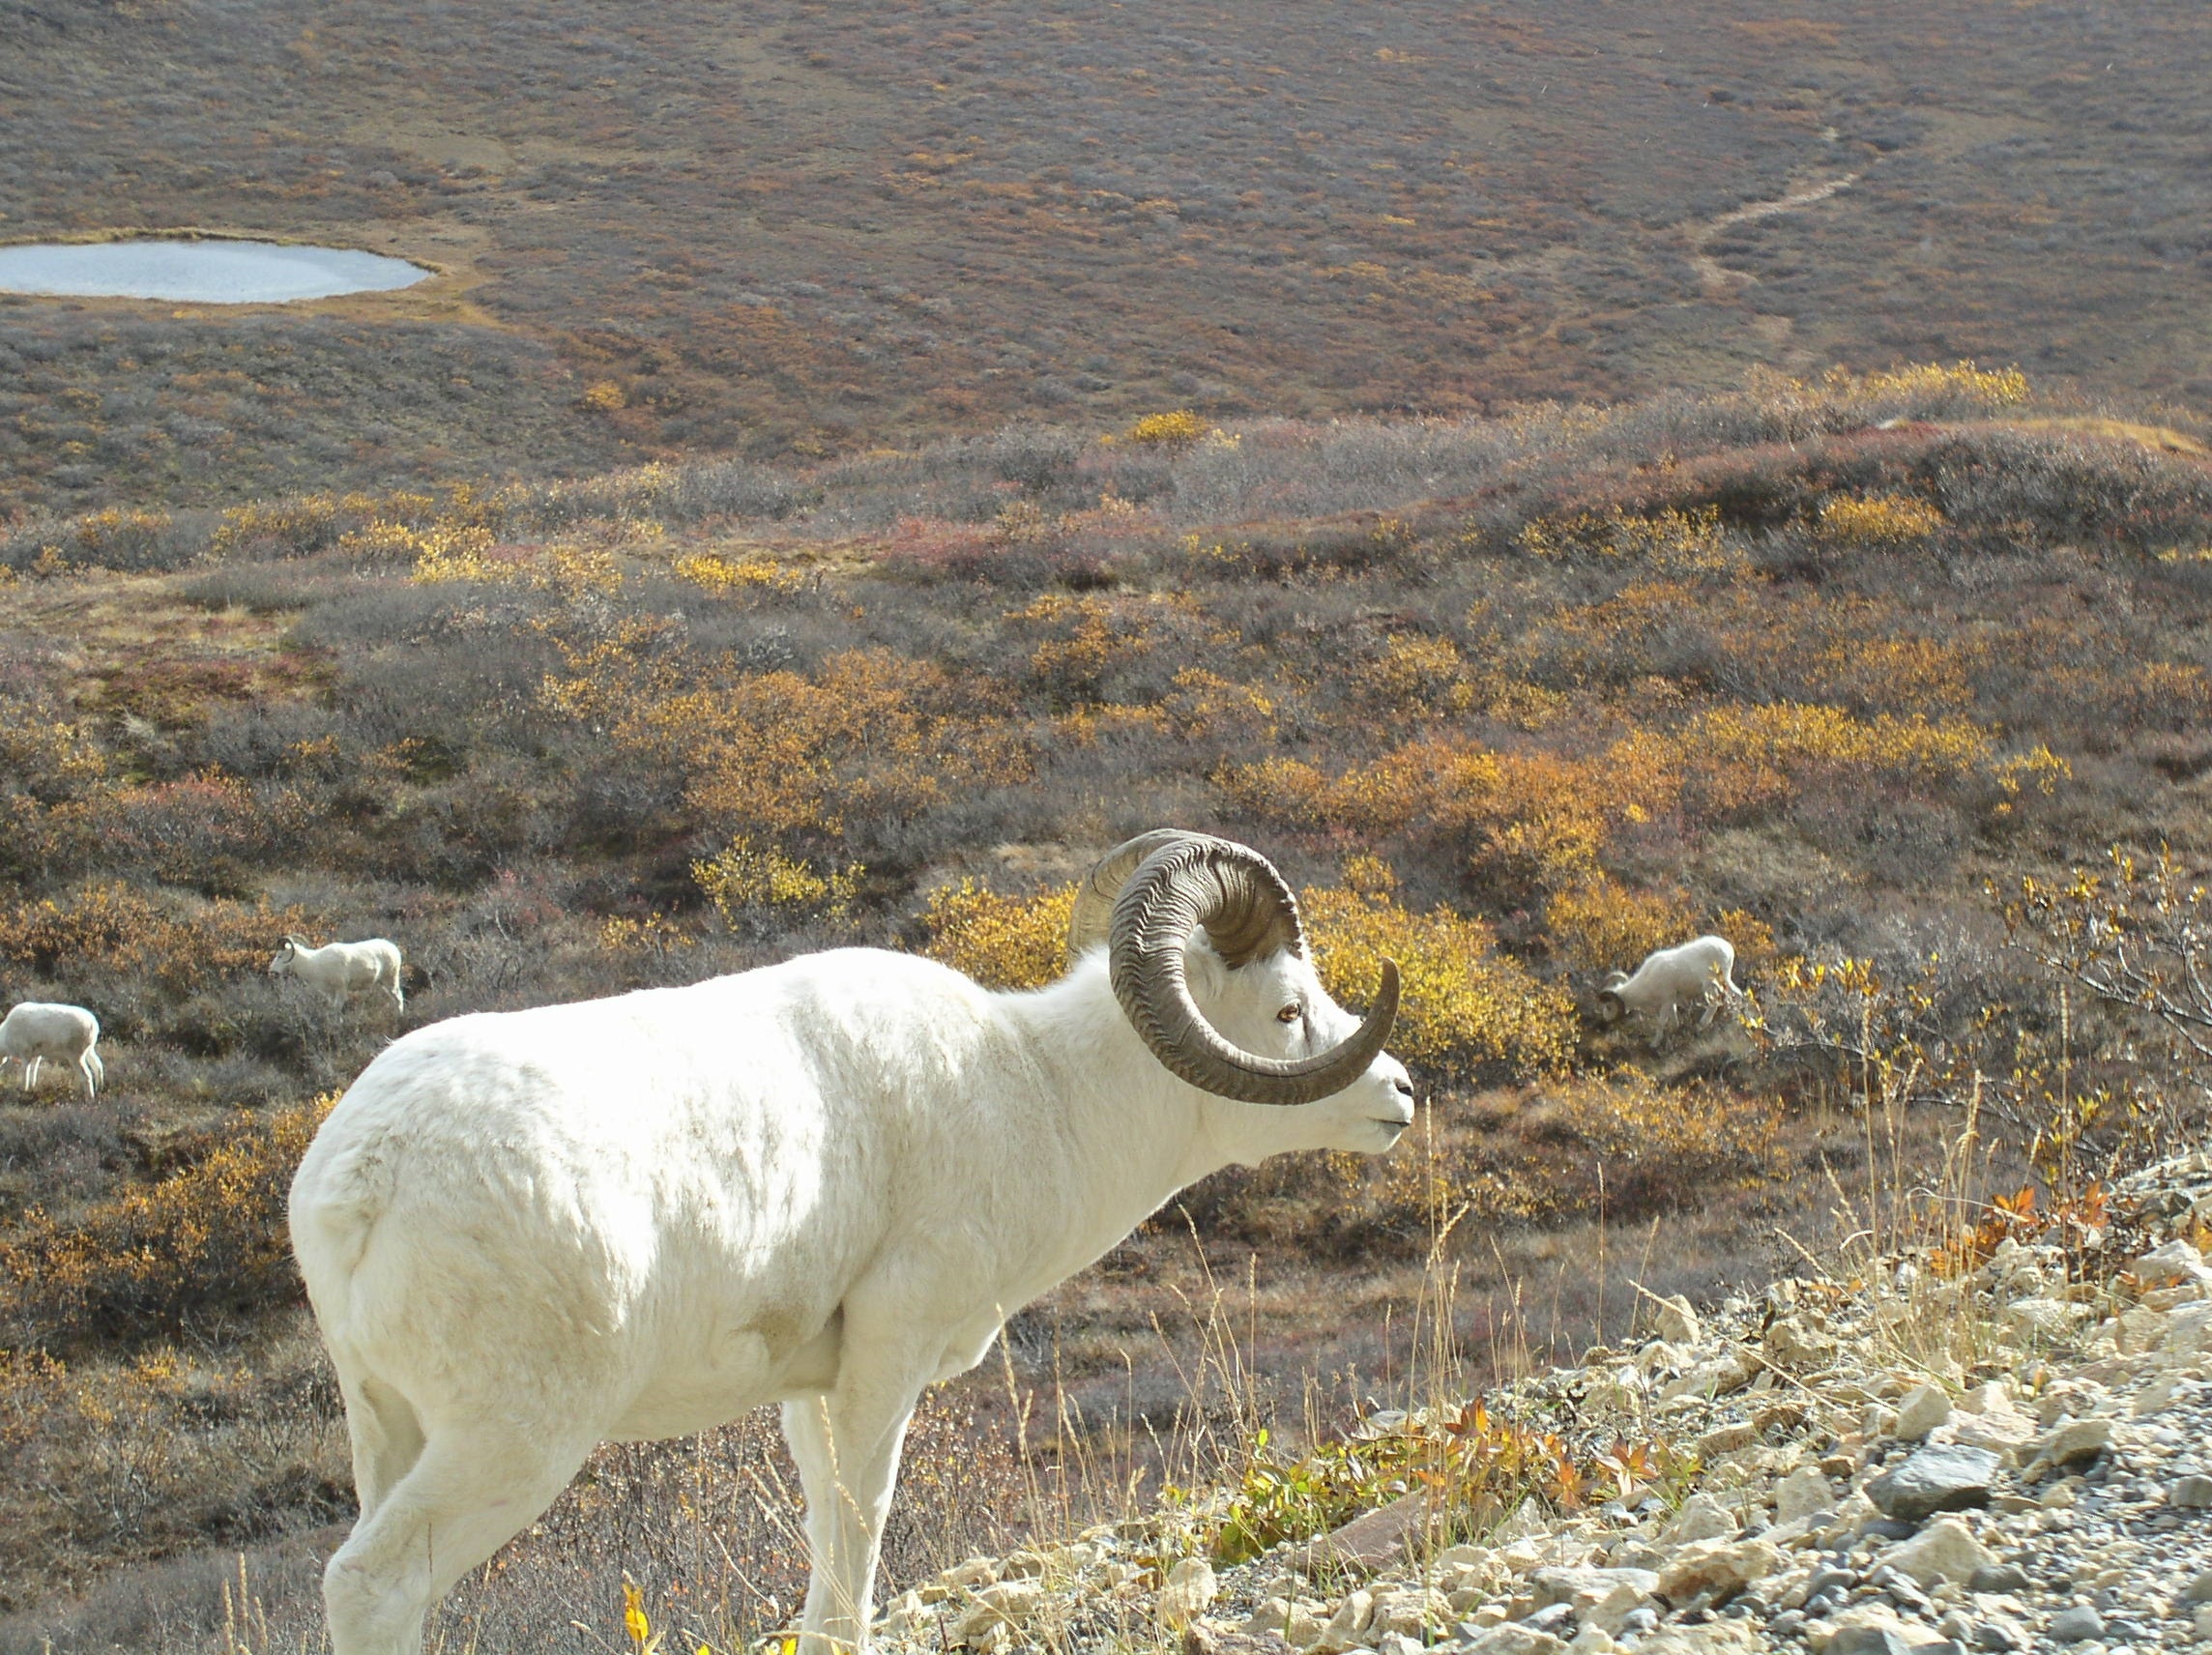
landscape, nature, wilderness, wildlife, wild, horn, herd, scenic, pasture, grazing, sheep, mammal, fauna, hills, mountains, vertebrate, sheeps, tundra, north america, cattle like mammal, dall sheep